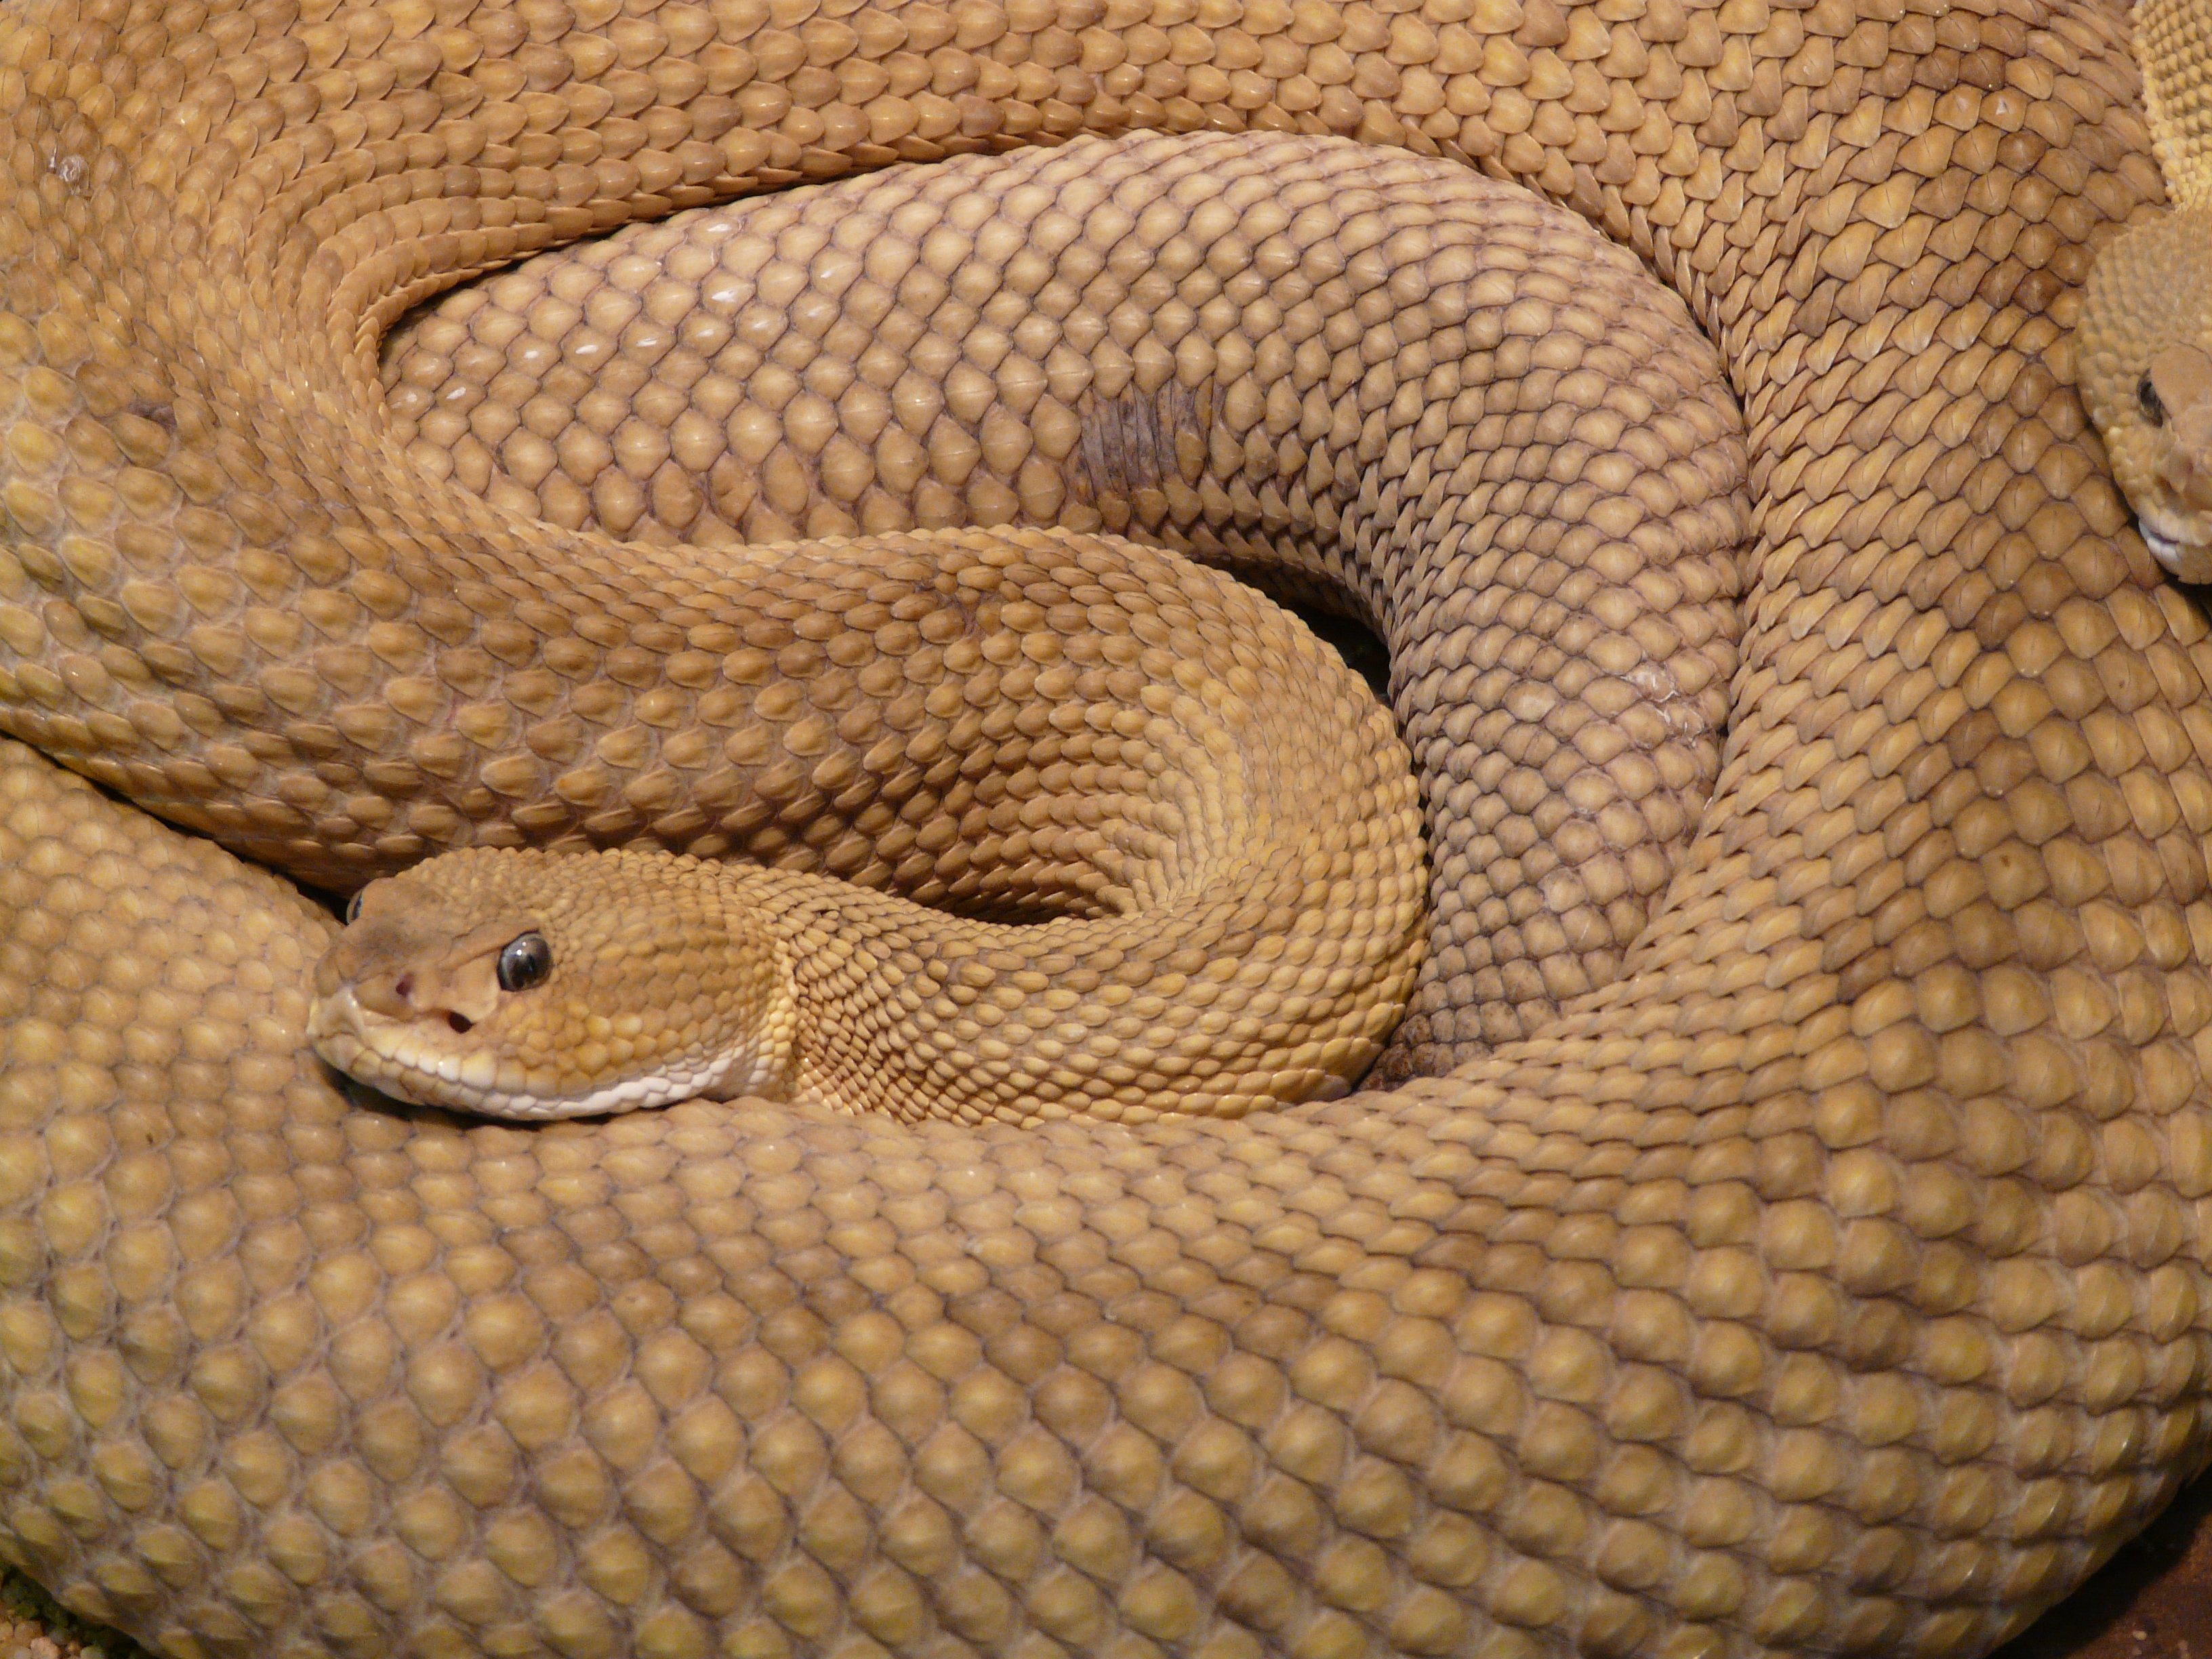
animal, gift, rein, reptile, scale, toxic, snake, rattlesnake, vertebrate, creature, creepy, risk, serpent, viper, sidewinder, eastern diamondback rattlesnake, pit viper, boa constrictor, scaled reptile, boas, hognose snake, basilisk rattlesnake